Cedric Griffin

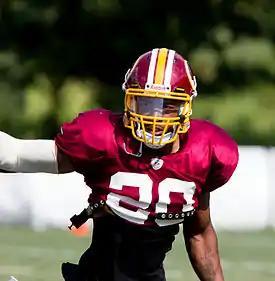
Griffin at Redskins training camp in 2012.

Cedric Leonard Griffin (born November 11, 1982) is an American former professional football player who was a cornerback in the National Football League (NFL). He was selected by the Minnesota Vikings in the second round of the 2006 NFL draft. He played college football for the Texas Longhorns, where he was a stand-out performer on the 2005 national championship team.